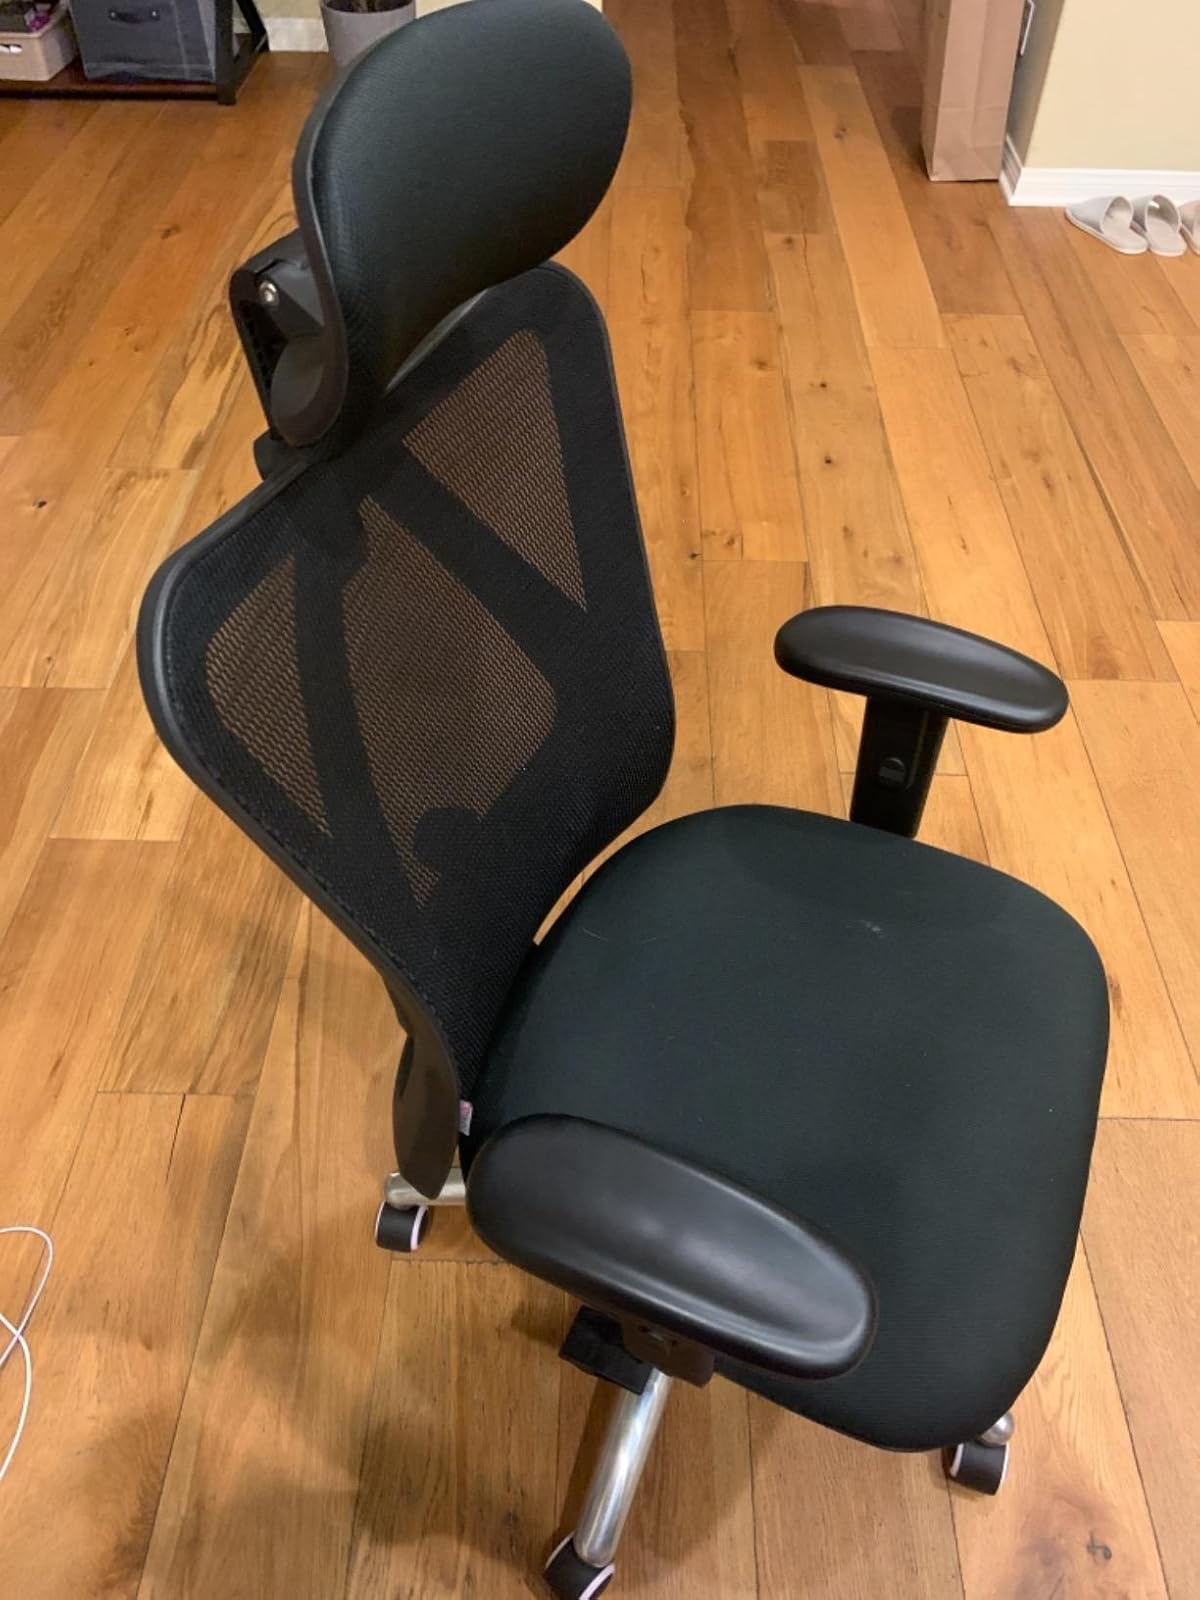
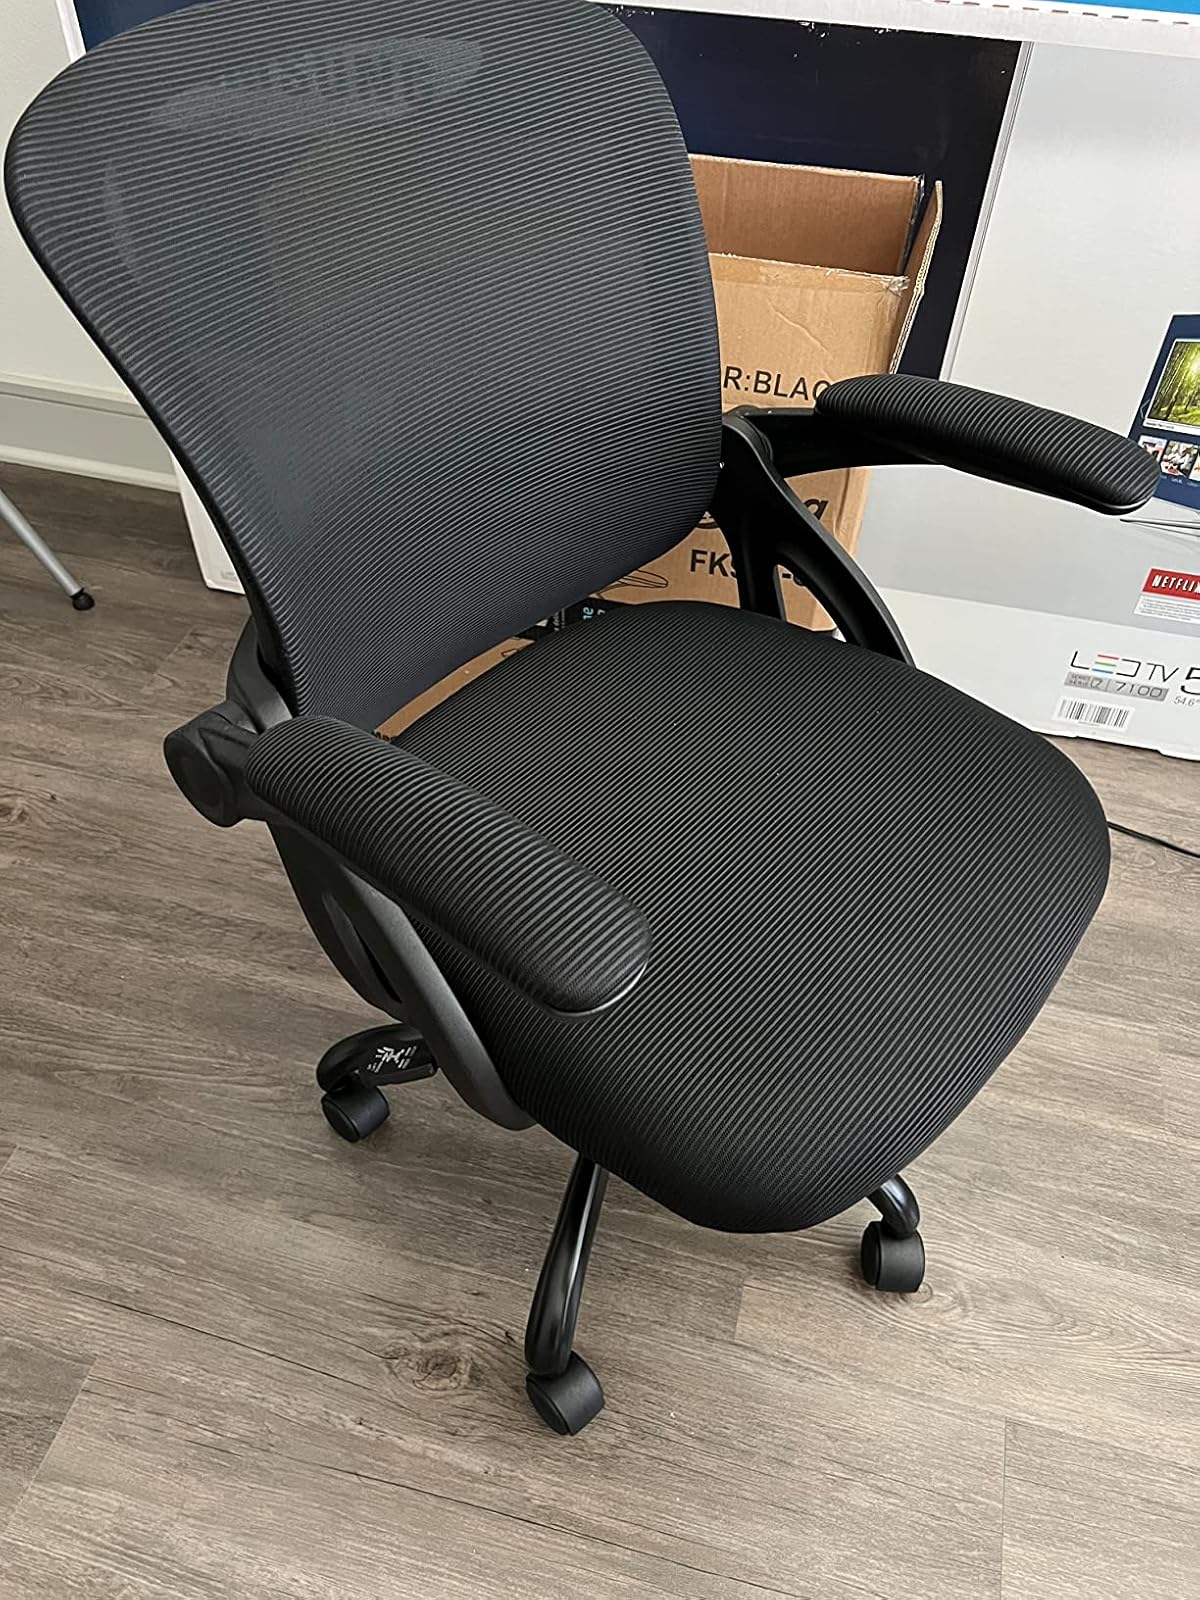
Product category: items_chair
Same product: no